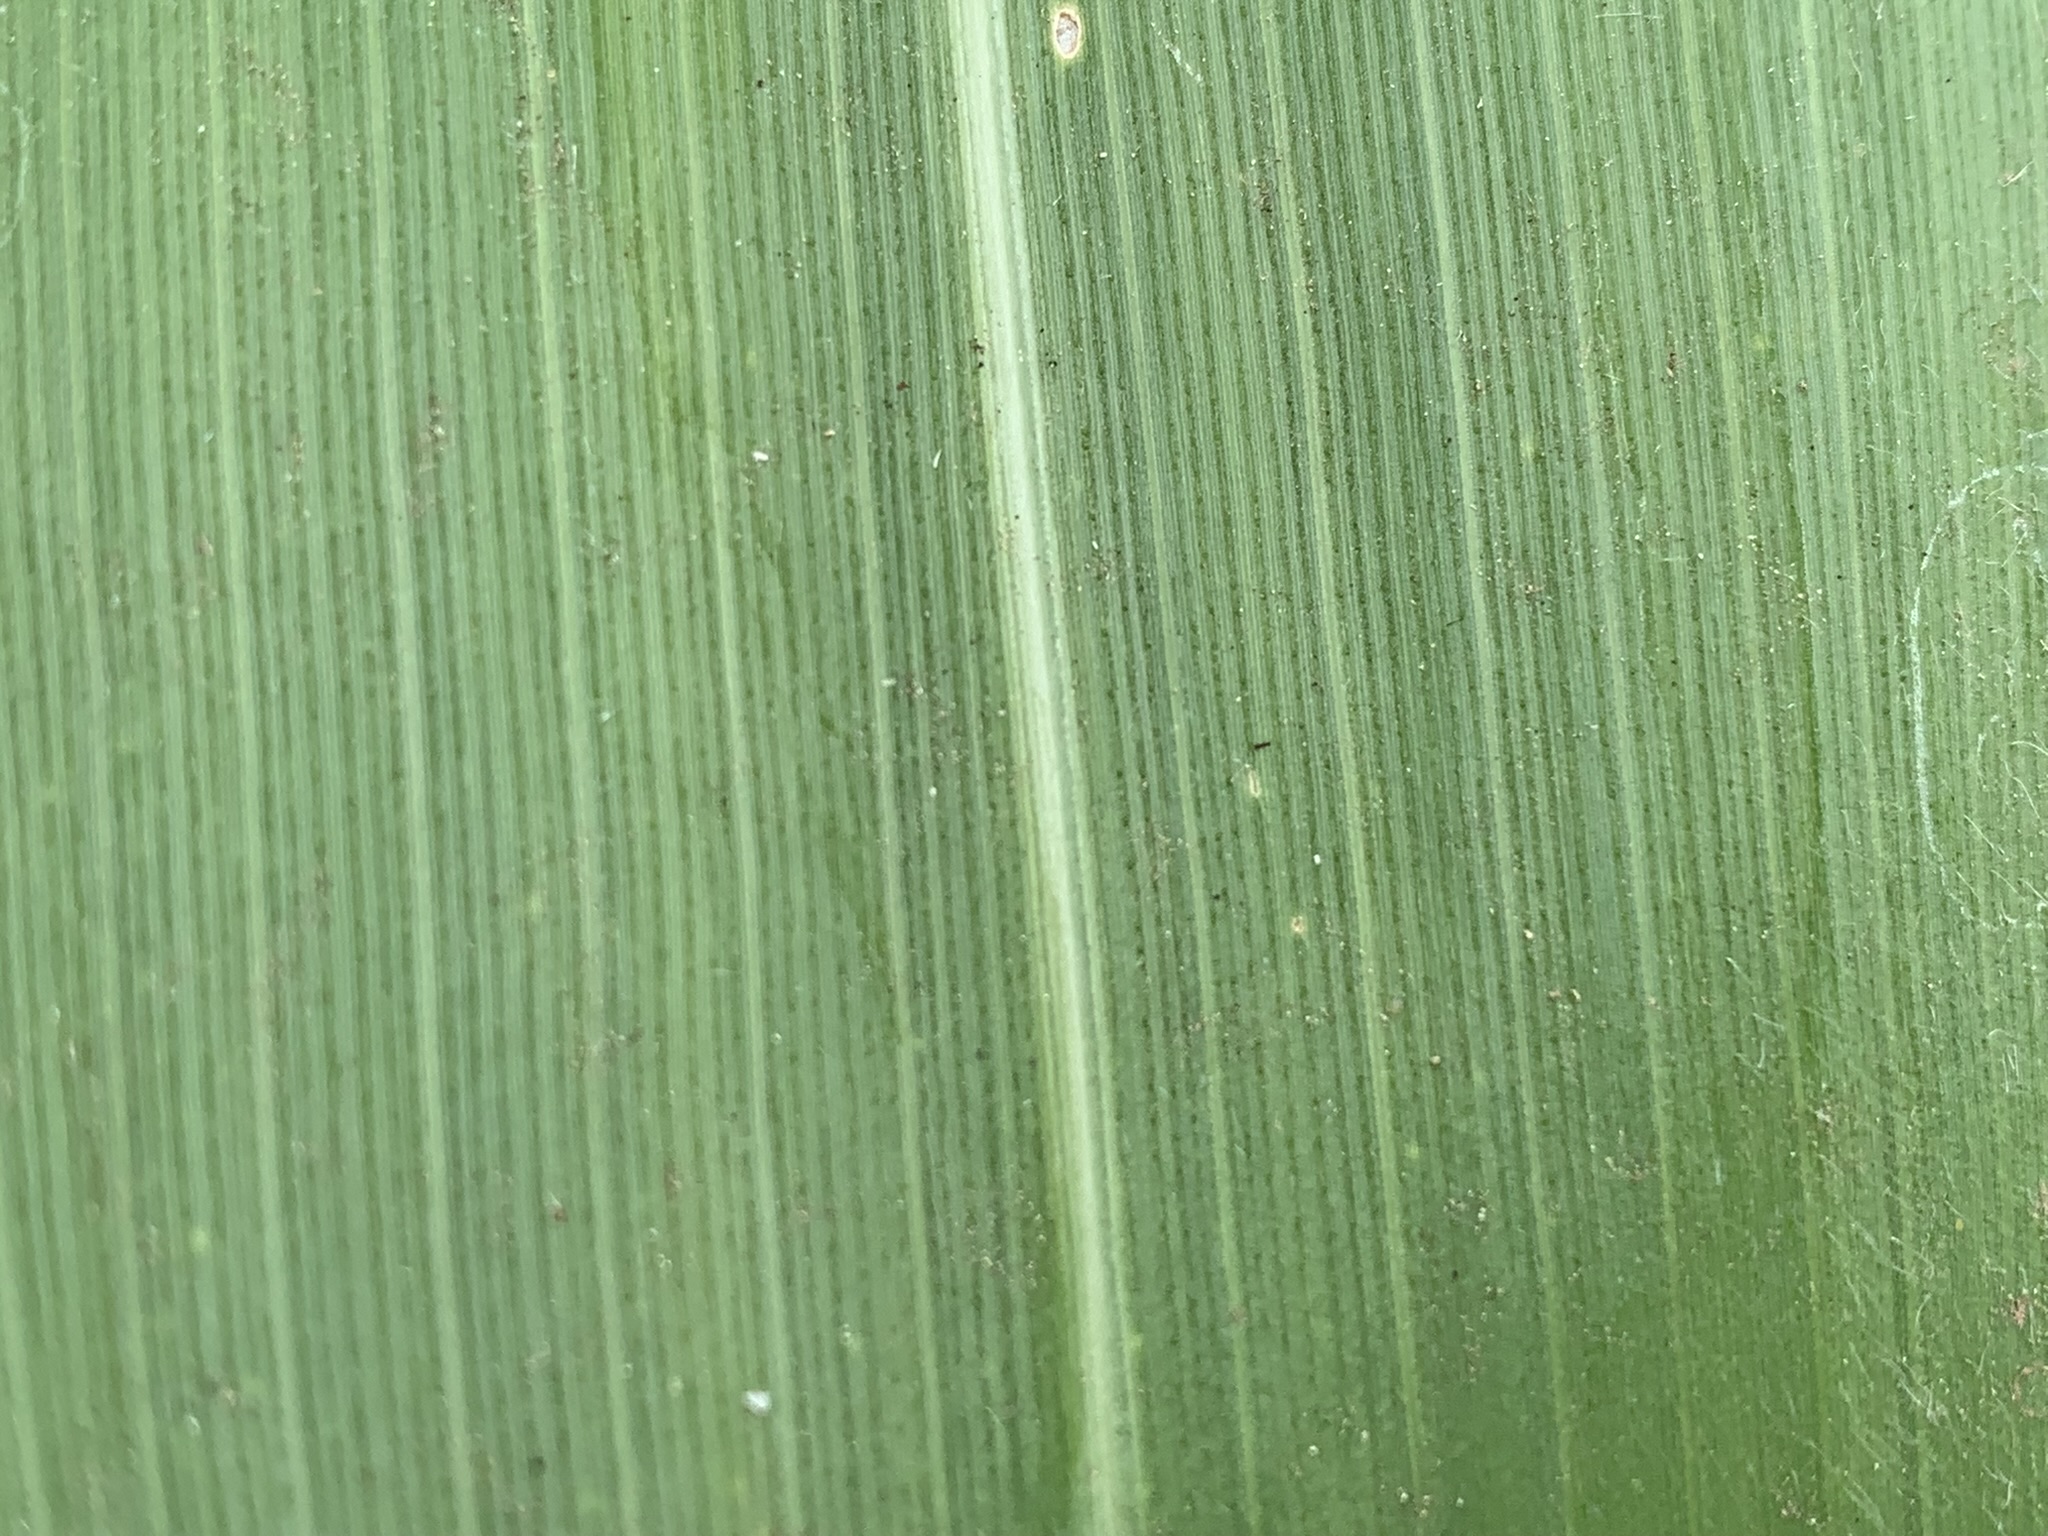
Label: Healthy